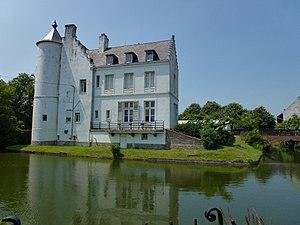
Thumeries est une commune française située dans le département du Nord, en région Hauts-de-France.